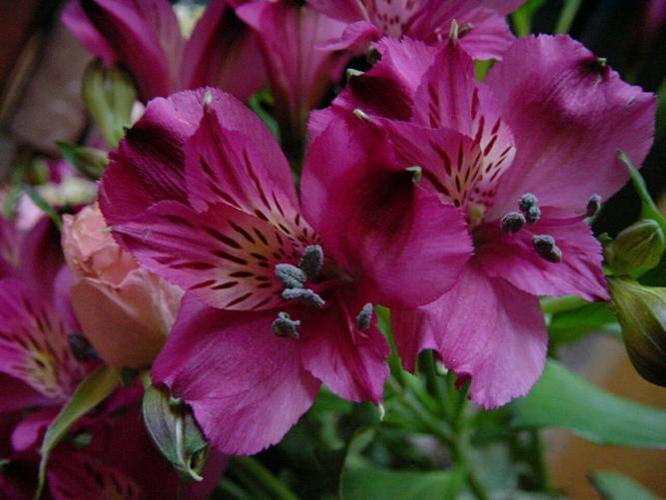
Label: peruvian lily